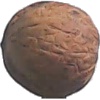
Label: Walnut 1